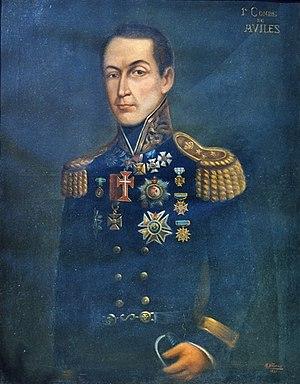
Jorge de Avilez Zuzarte de Sousa Tavares, 1ᵉʳ vicomte de Reguengo et 1ᵉʳ comte d’Avilez, est né à Portalegre, au Portugal, le 28 mars 1785 et décédé à Lisbonne le 15 février 1845. C’est un homme politique et un militaire portugais.